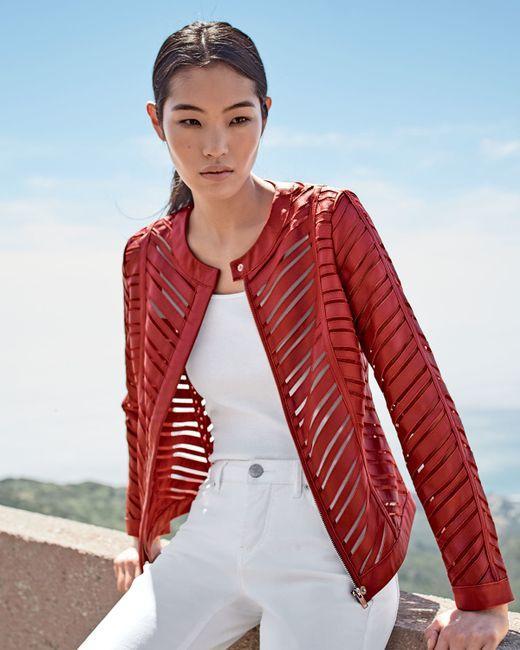
Rote Lederjacke mit diagonalen Ausschnitten, modische Kleidung